Empire Coal Company Store

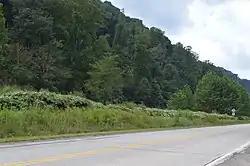
Site of the store

Empire Coal Company Store was a historic company store building located at Landgraff, McDowell County, West Virginia. It was a one- to two-story frame building on a brick foundation with a hipped roof.